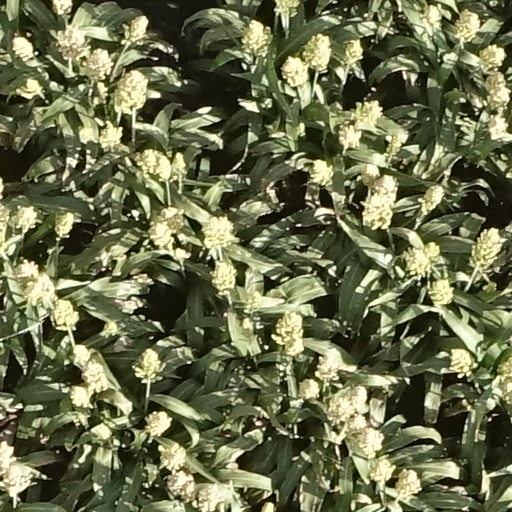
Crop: sorghum